History of baptism

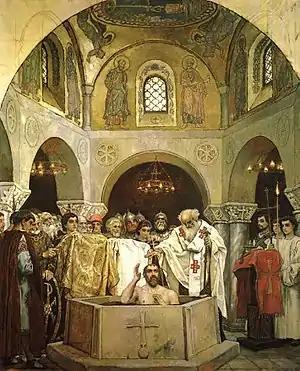
An 1890 sketch for St. Vladimir's Cathedral, Kiev: "The Baptism of Saint Vladimir" by Viktor Vasnetsov. Attendants (left) hold Vladimir's golden royal robes, which he has removed, and the simple white baptismal robe, which he will put on.

John the Baptist adopted baptism as the central sacrament in his messianic movement, seen as a forerunner of Christianity.